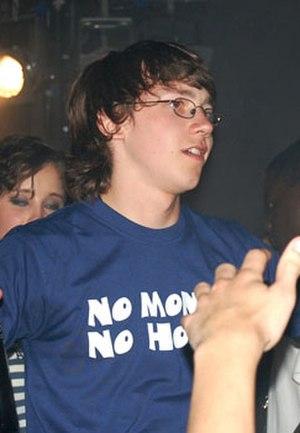
Skins est une série télévisée britannique en 61 épisodes d'environ 45 minutes créée par Jamie Brittain et Bryan Elsley et diffusée entre le 25 janvier 2007 et le 5 août 2013 sur la chaîne E4.
Michael James Bailey dit Mike Bailey est un acteur britannique né le 6 avril 1988 à Bristol.